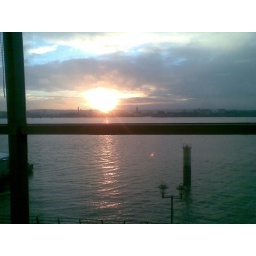
sunset over the River Mersey view from my office window